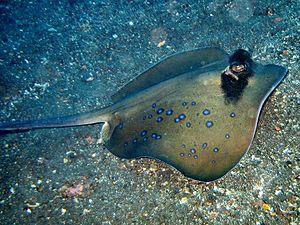
Les Dasyatidés sont une famille de raies appartenant en fonction des sources aux ordres Myliobatiformes ou Rajiformes.